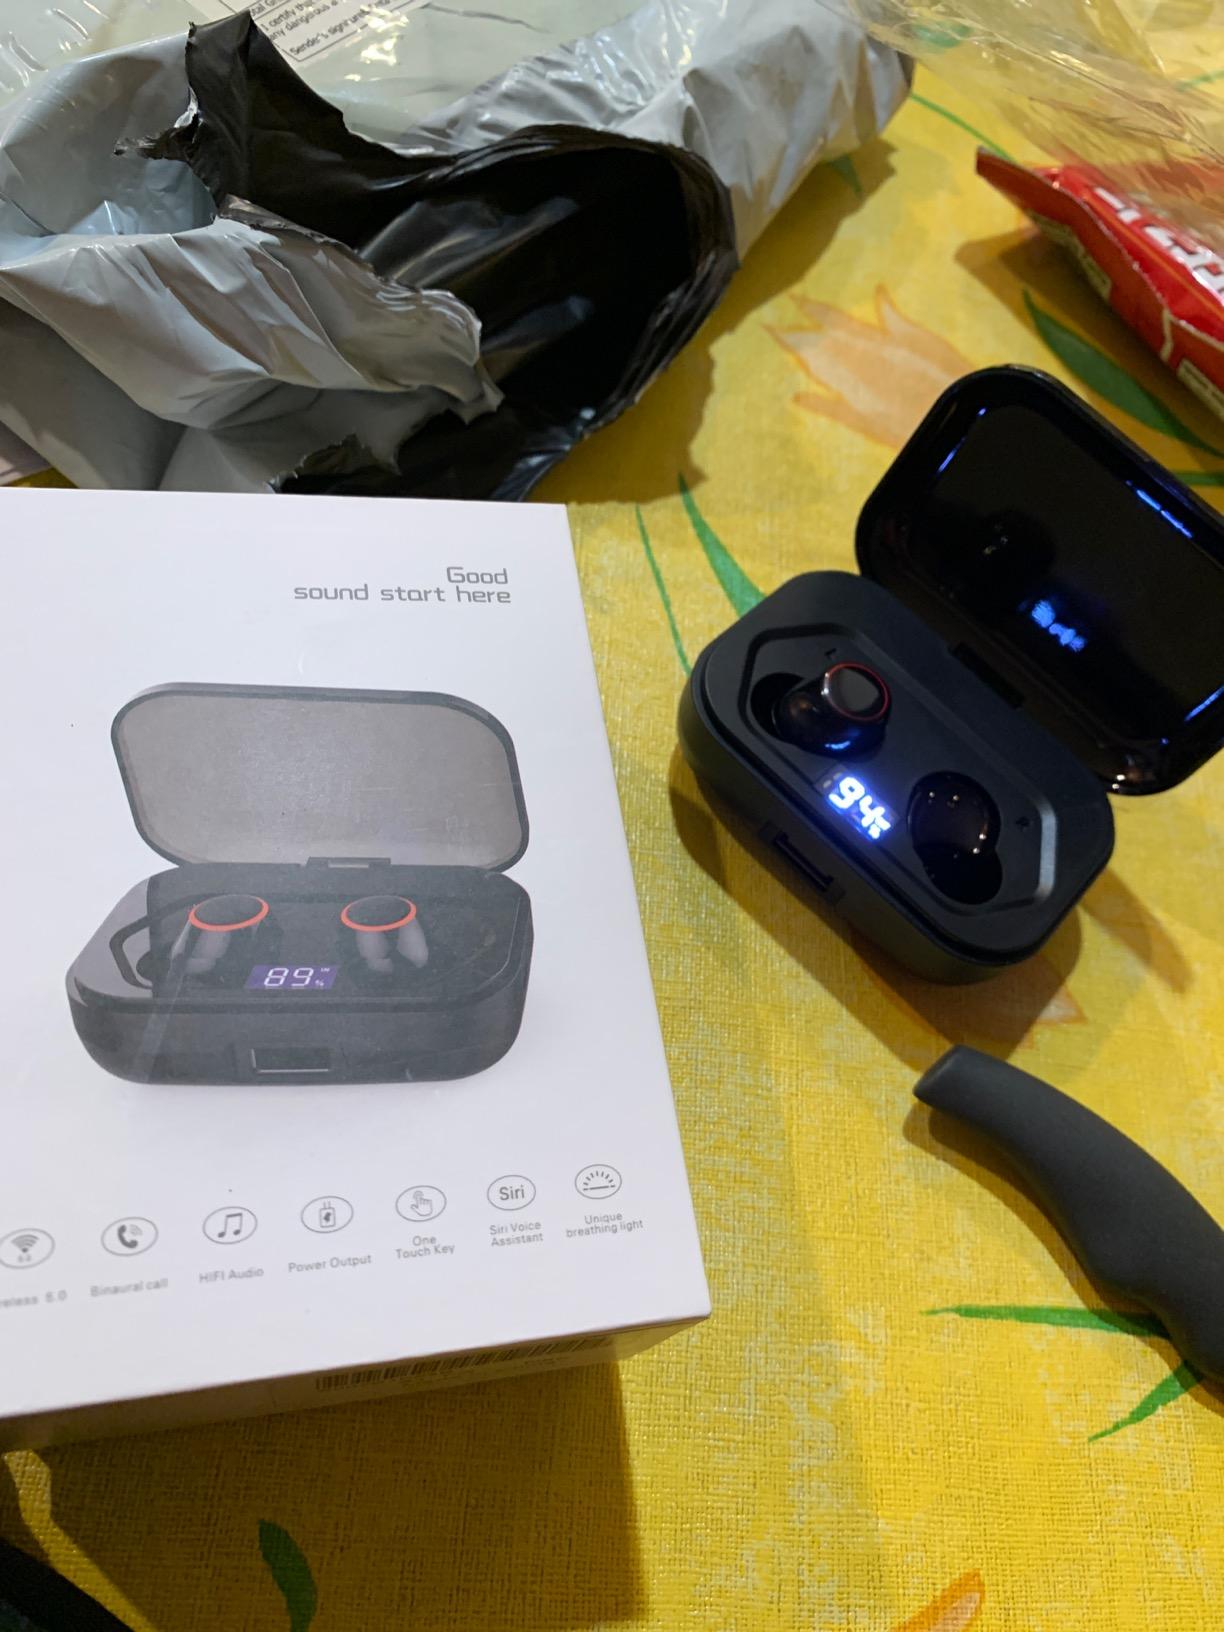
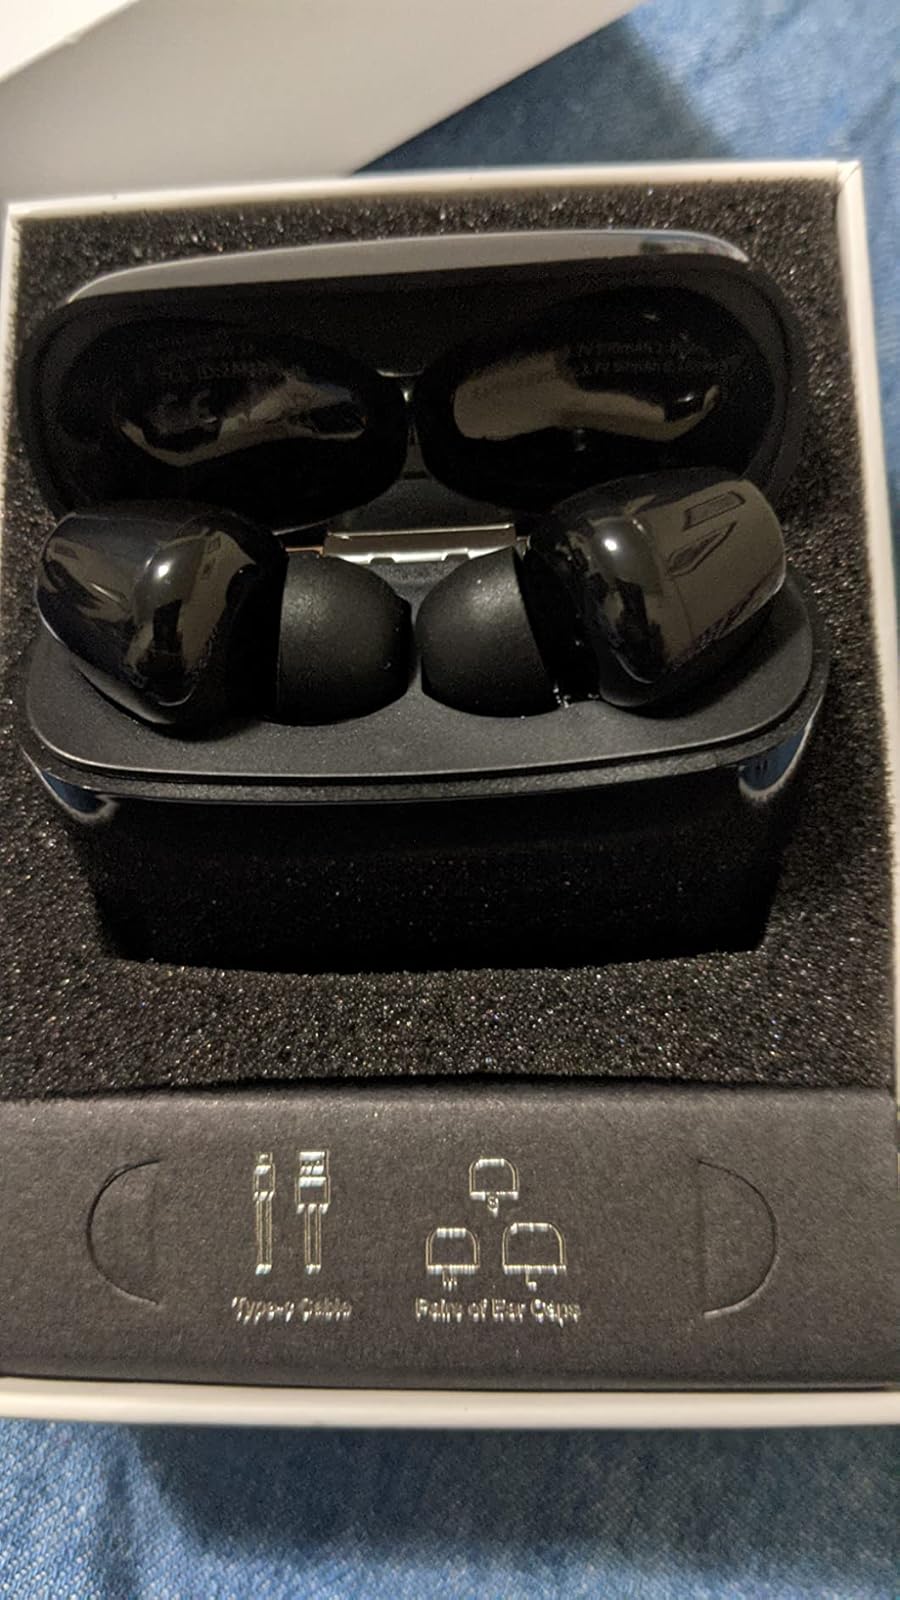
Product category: earbuds
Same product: no